José Luis Oltra

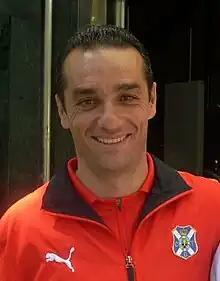
Oltra as Tenerife manager in 2009

José Luis Oltra Castañer (born 24 March 1969) is a Spanish former footballer who played as a midfielder, currently a manager.